Wilma Labate

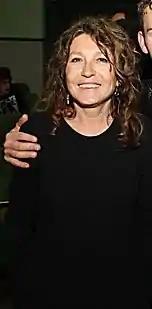

Born in Rome, Labate started her career as a television director, then in the 1980s she worked in the field of documentary filmmaking industry.